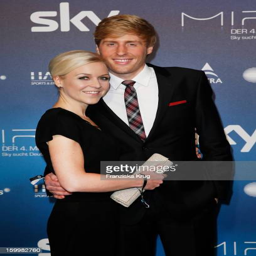
musical artist and person attend award